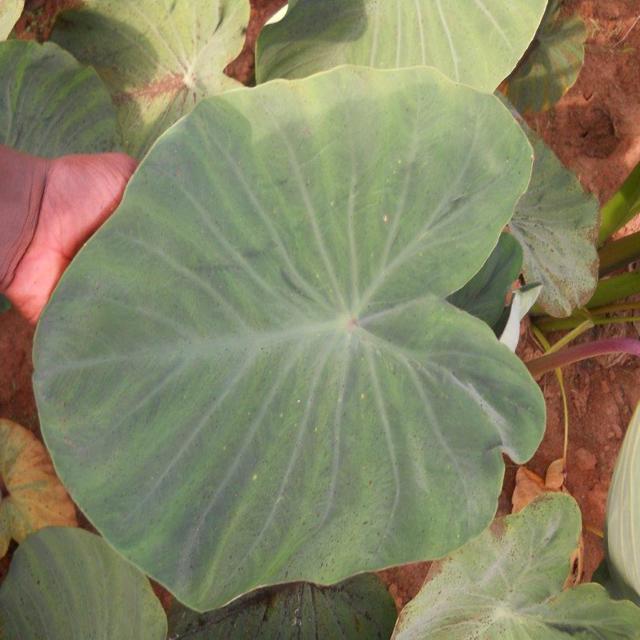
Label: Healthy